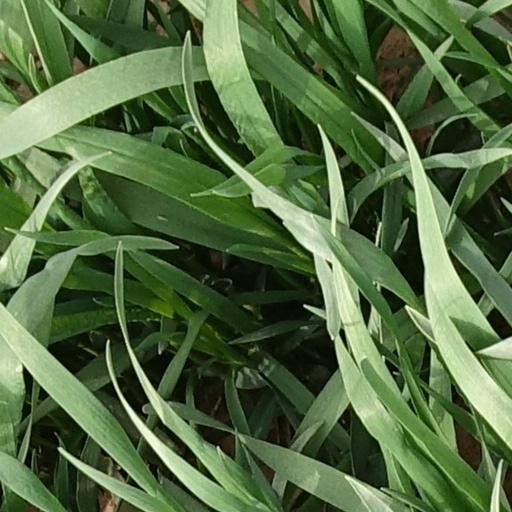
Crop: wheat